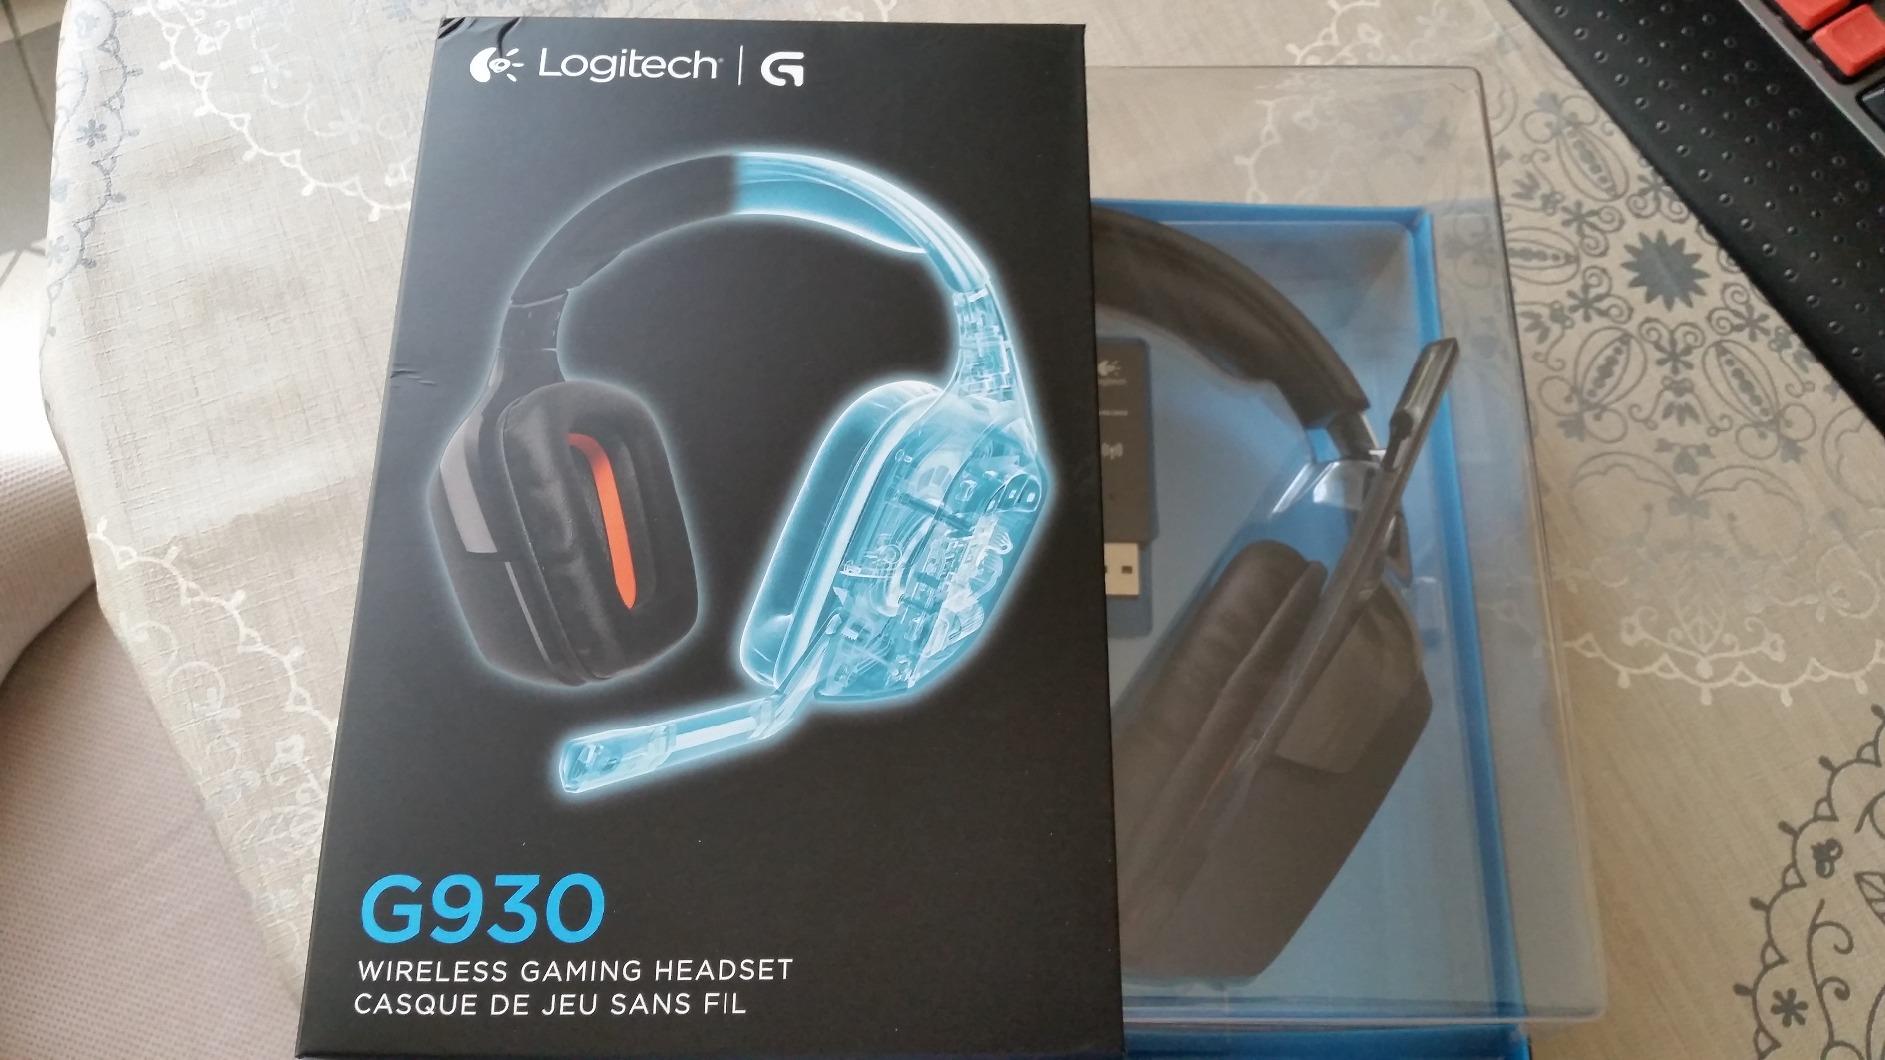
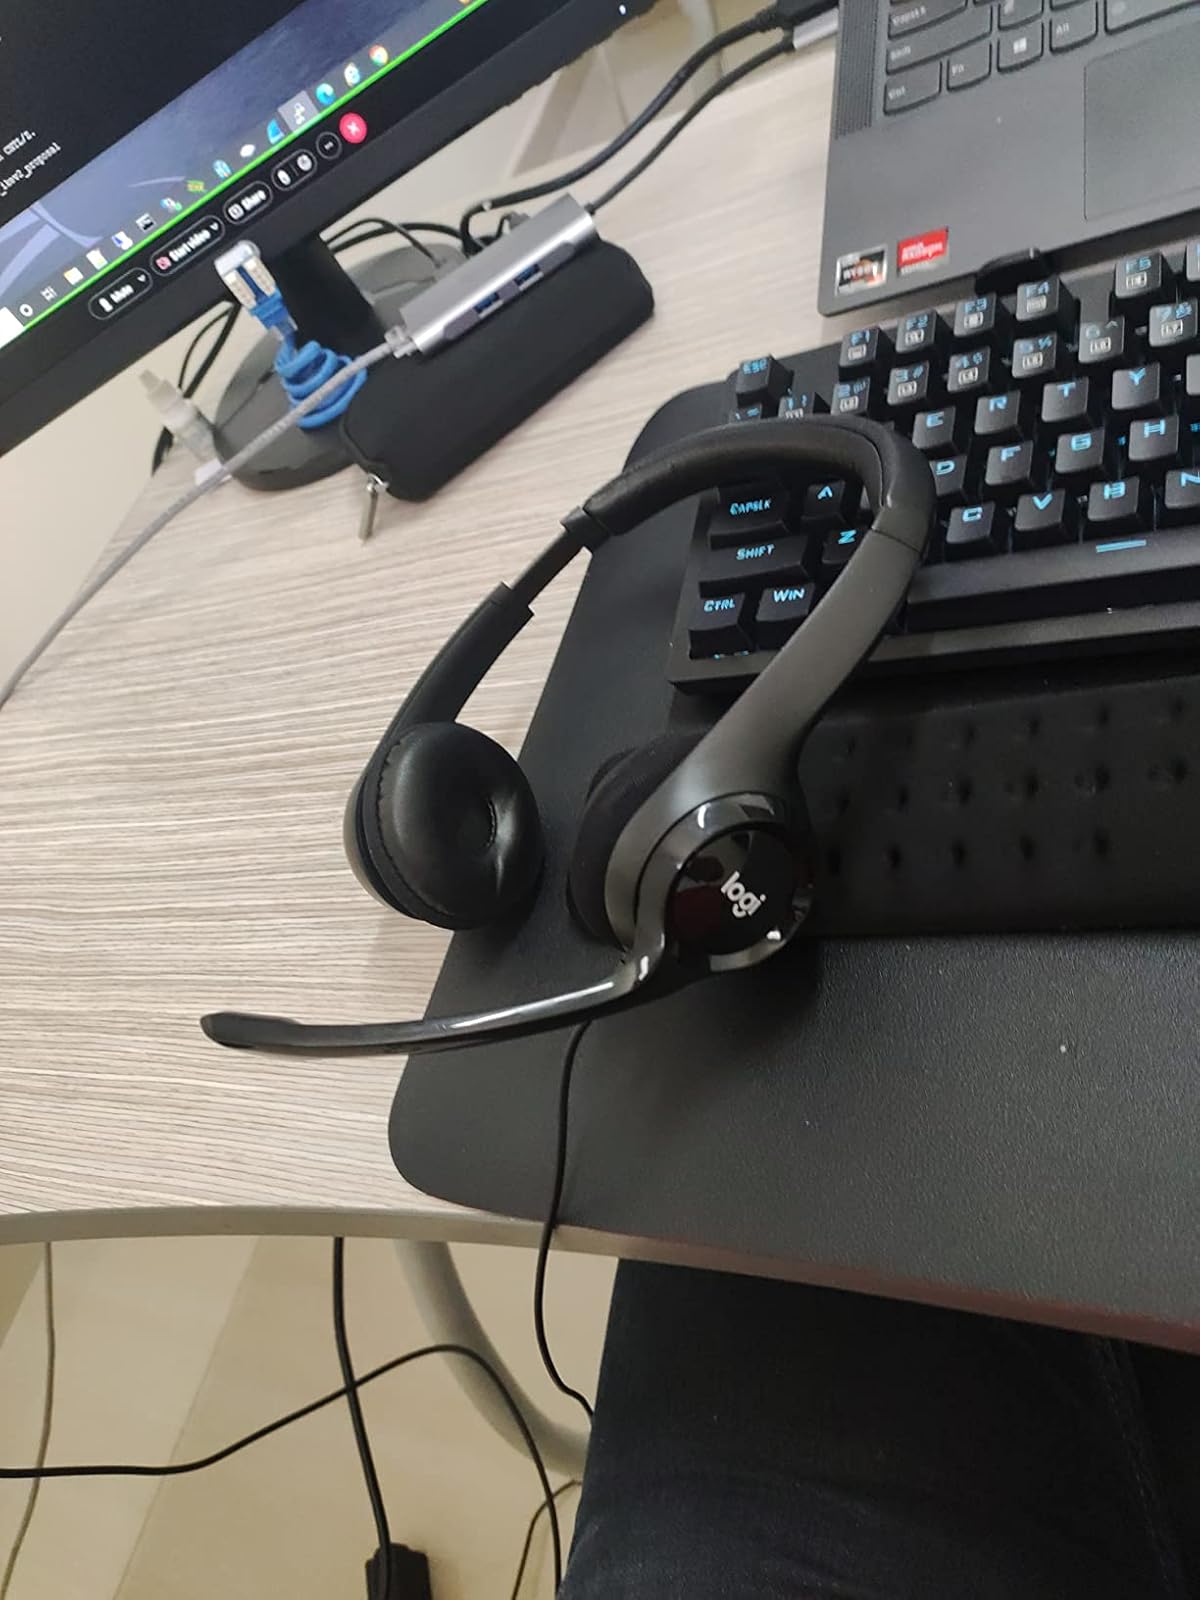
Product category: headphones
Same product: no